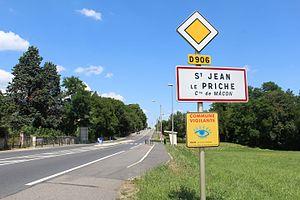
Panneau d'entrée dans Saint-Jean-de-Priche.
Saint-Jean-le-Priche est une commune associée de Mâcon. La fusion-association date de 1972. À l’origine, elle appartenait aux domaines